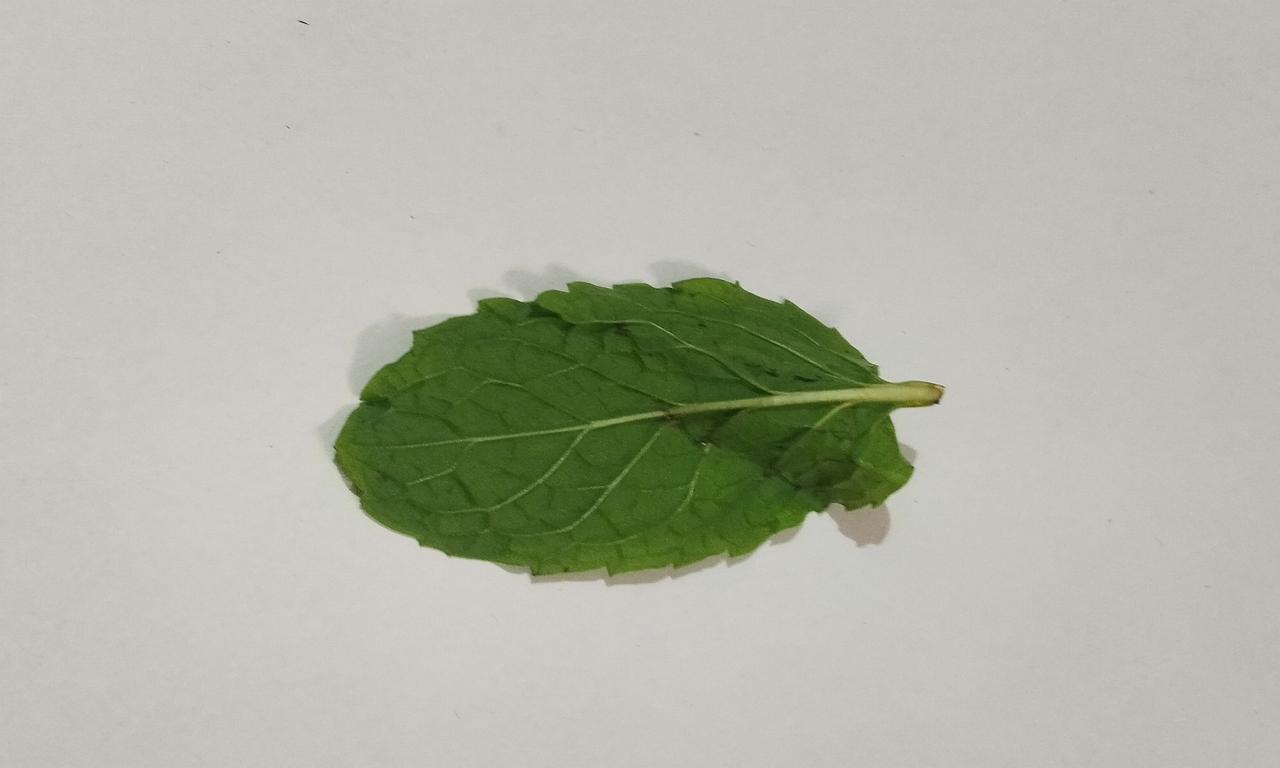
Label: Fresh